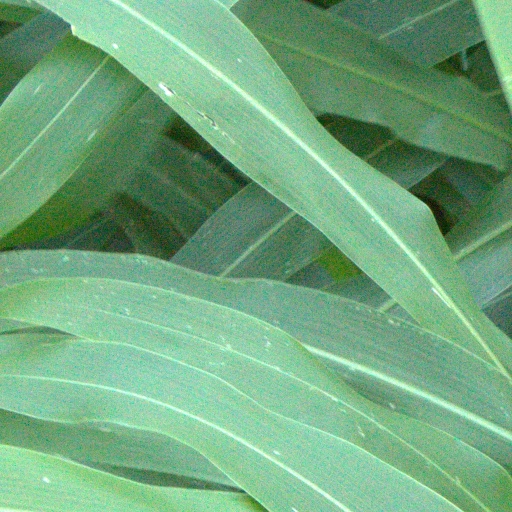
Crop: sorghum